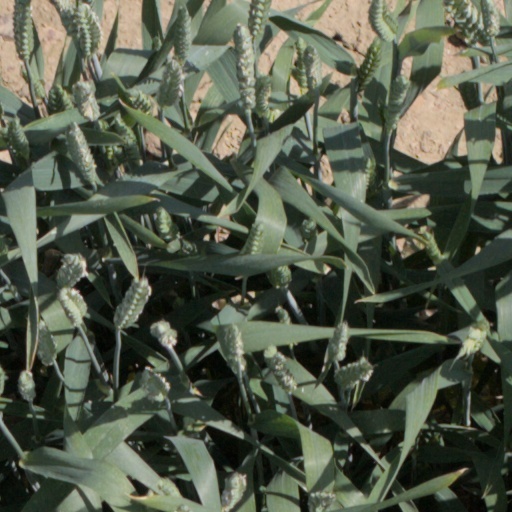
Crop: wheat